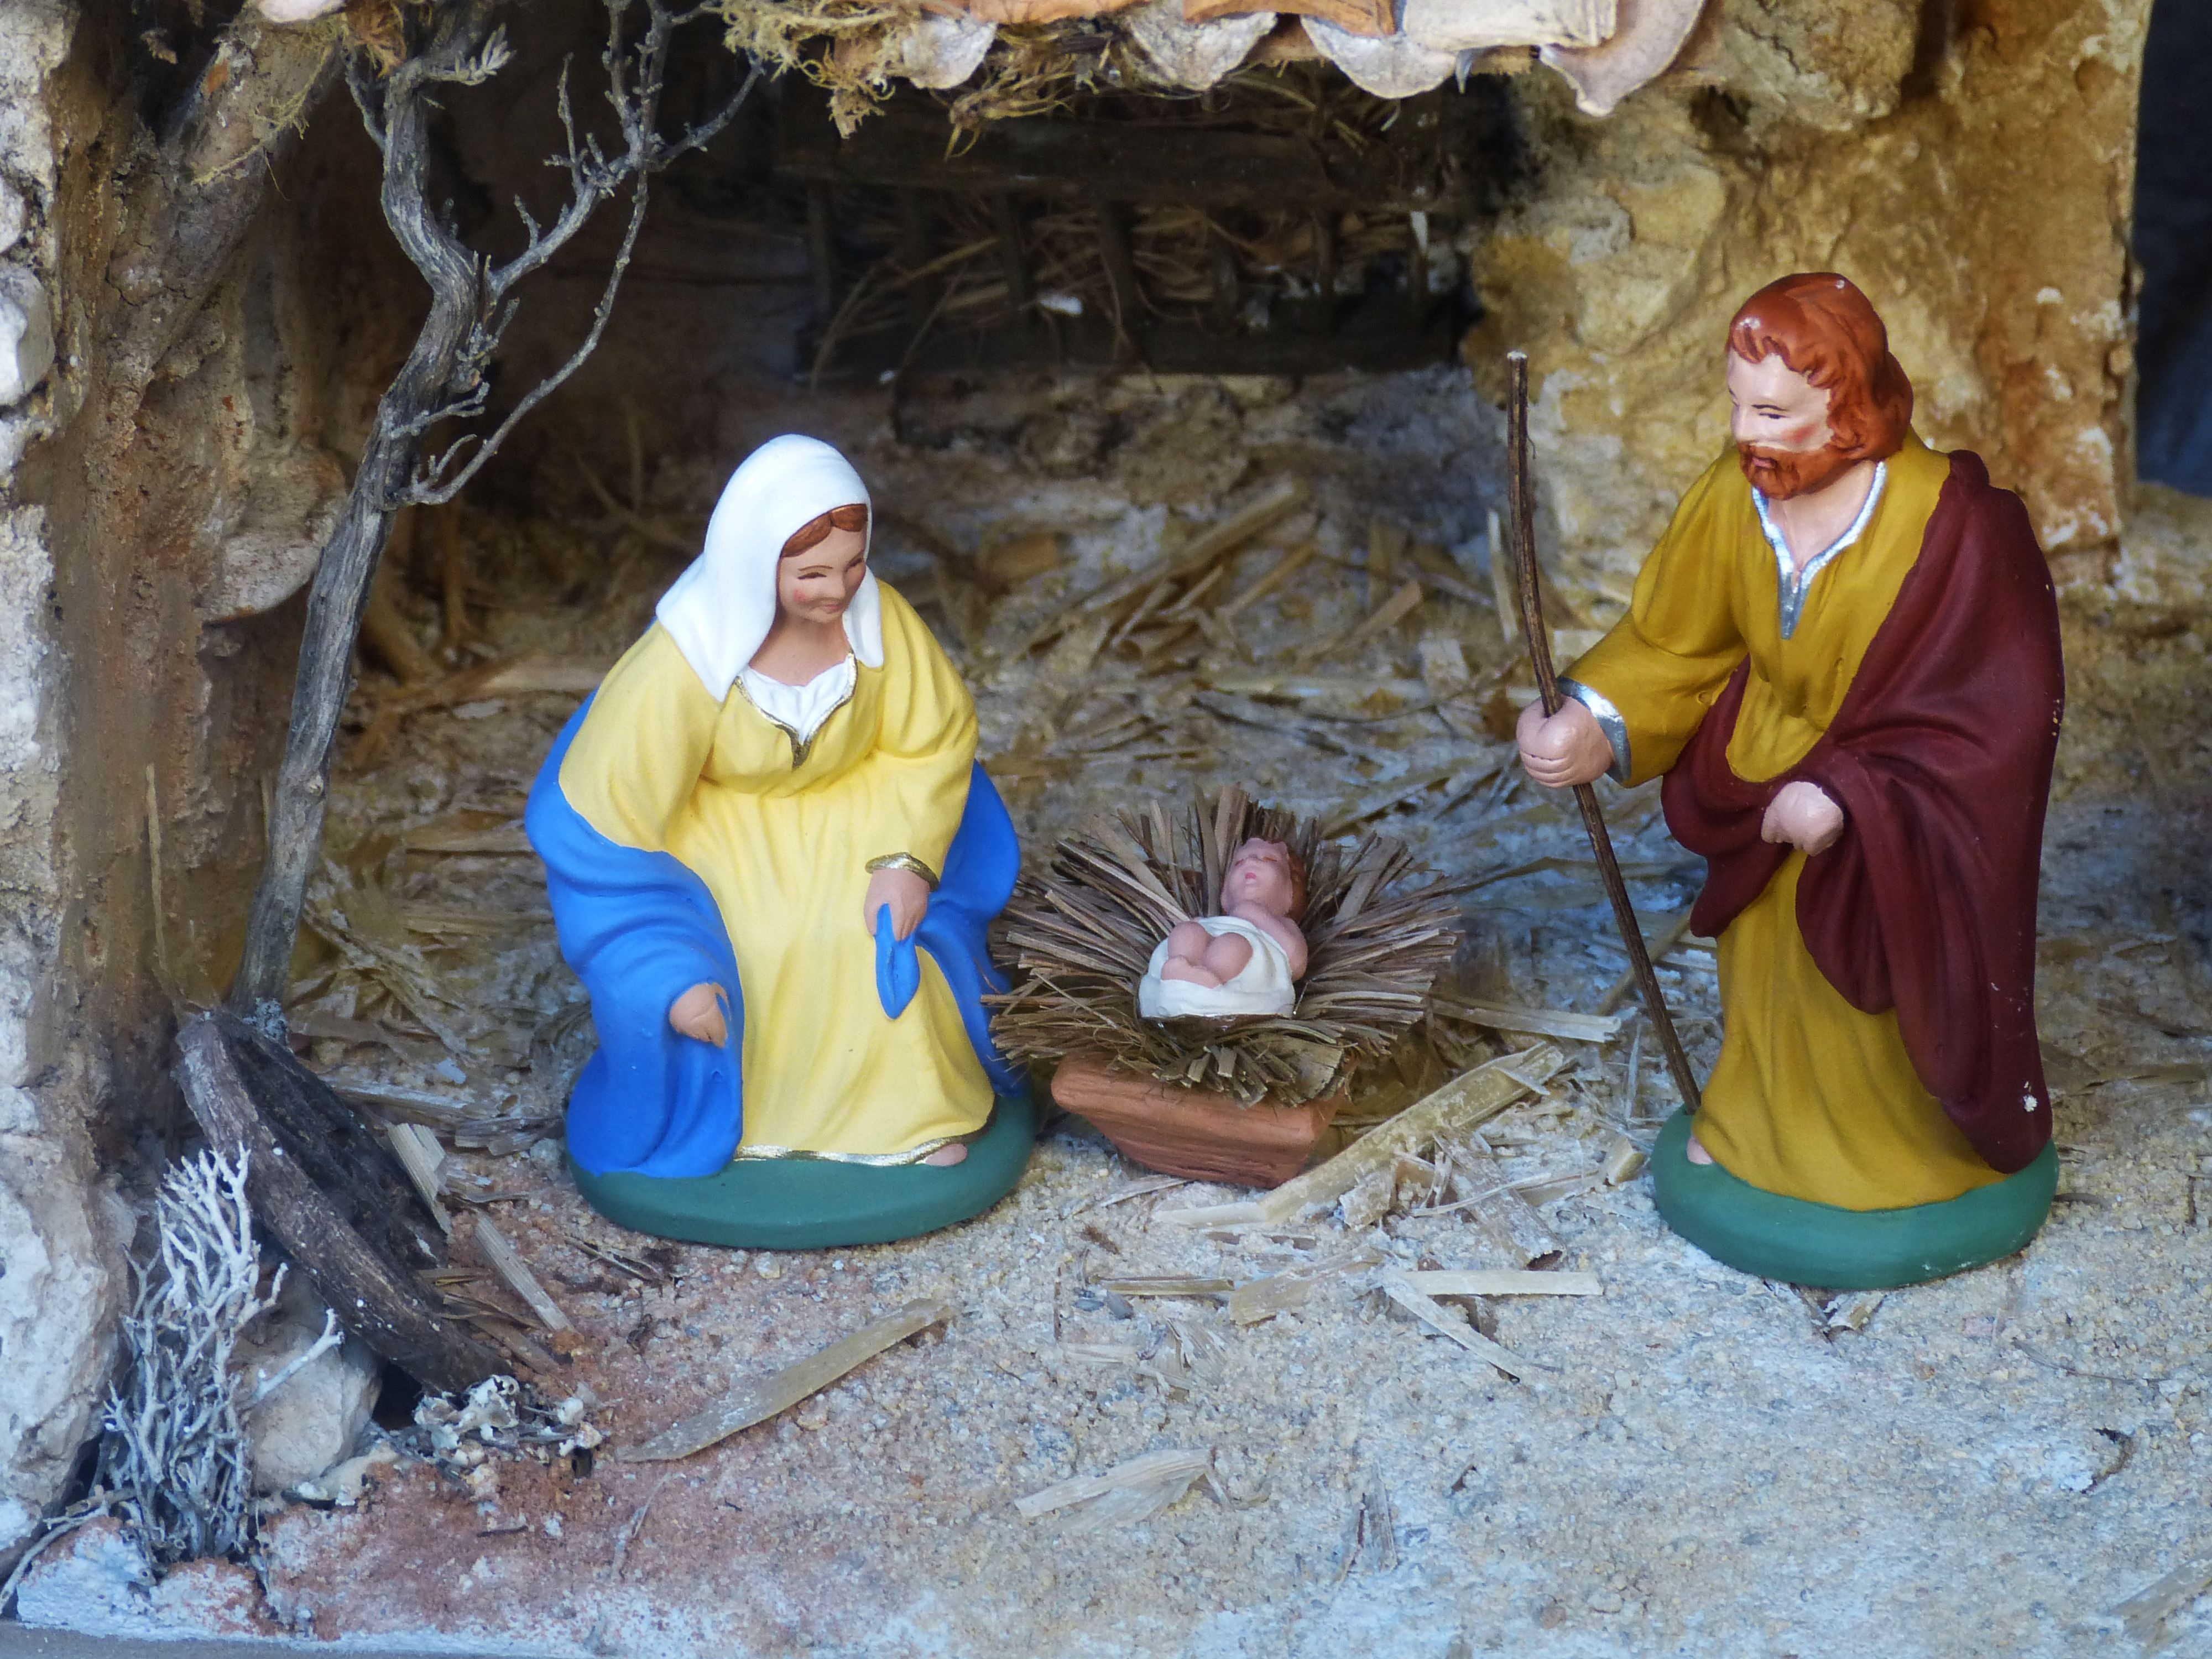
statue, christmas, decor, advent, christmas decoration, christmas time, father christmas, temple, provence, sound, jesus, crib, manger, arles, christmas eve, santon, nativity scene, christ child, christmas crib figures